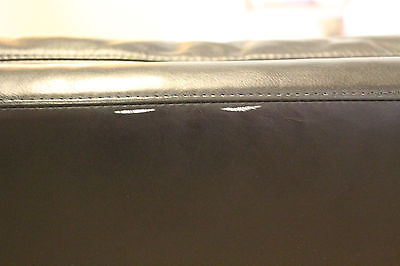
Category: chair